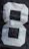
Number: 8